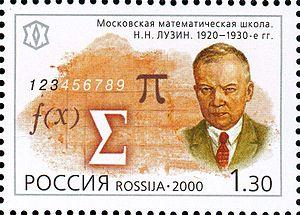
Nikolaï Nikolaïevitch Louzine est un mathématicien russe puis soviétique. Ses recherches concernent principalement la théorie des ensembles et les aspects plus particulièrement topologiques de l’analyse mathématique.